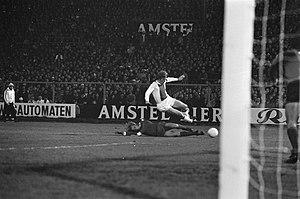
Artur Correia est un footballeur portugais, né le 18 avril 1950 à Lisbonne et mort le 25 juillet 2016 dans la même ville. Il évoluait au poste de défenseur droit.